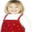
Label: girl